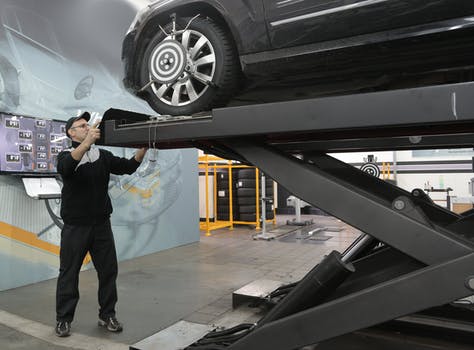
Label: No Watermark